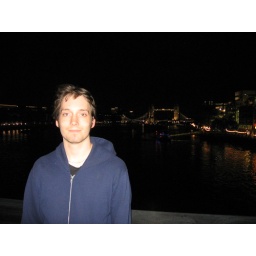
that's the tower bridge behind me in the distance